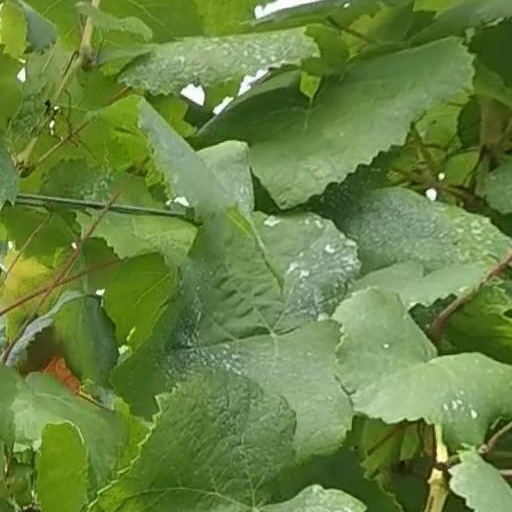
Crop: grape